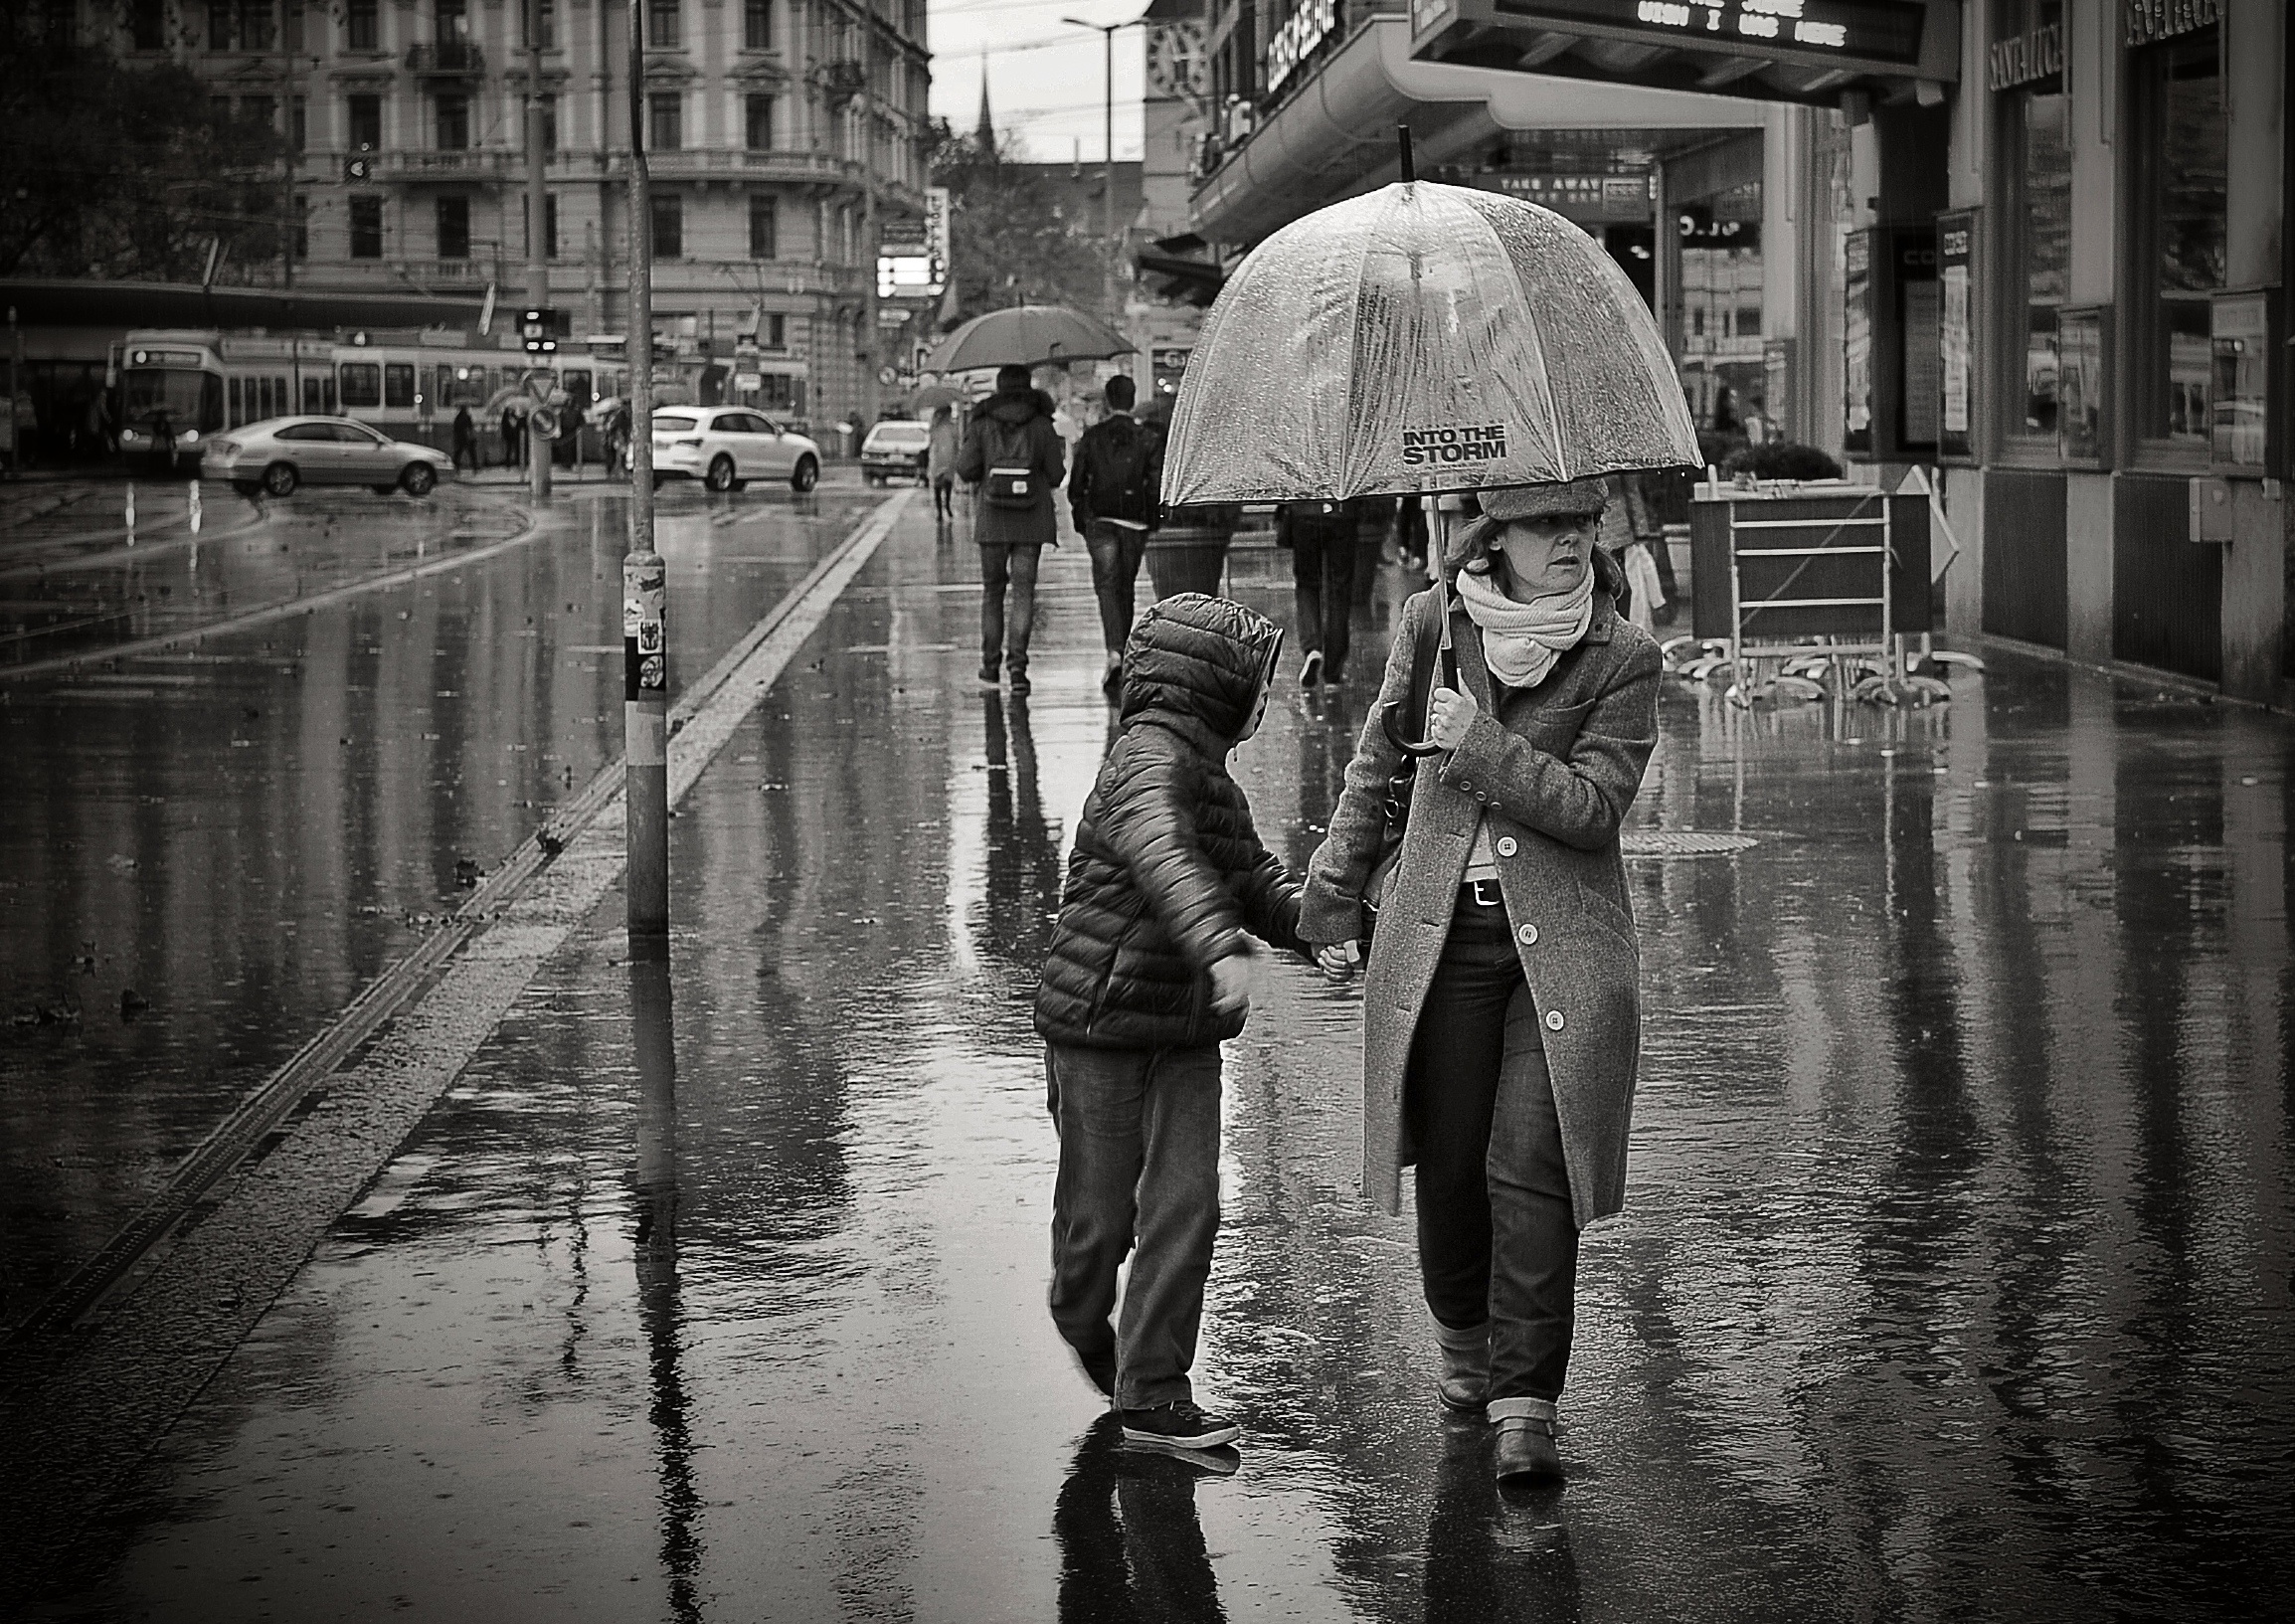
winter, black and white, people, road, street, photography, rain, city, urban, tram, reflection, umbrella, weather, nikon, black, monochrome, streetphotography, bw, candid, infrastructure, swiss, stadt, photograph, snapshot, streetart, schweiz, switzerland, strasse, zurich, streetphoto, snapseed, faces, regen, schwarzundweiss, stphotographia, streetscene, strassenszene, strassenfotografie, strasenfotografie, streetlife, streetportrait, streetpix, thomas8047, onthestreets, streetphotographer, 175528, vbz, regenwetter, bellevue, streetfashion, streetfotografie, zurichstreet, fascinationstreet, streetphotographie, nikond300s, z ri, z rilinie, z richzurich, streetartz ri, intothestorm, regenphoto, monochrome photography